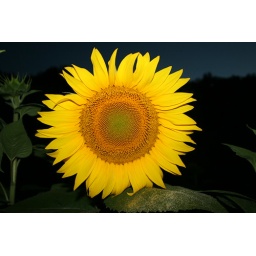
There was a sunflower field next door to where we stayed in italy.